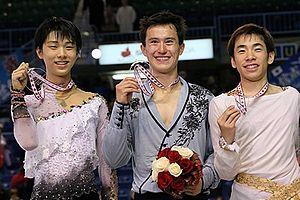
Le Skate Canada est une compétition internationale de patinage artistique qui se déroule au Canada au cours de l'automne. Il accueille des patineurs amateurs de niveau senior dans quatre catégories: simple messieurs, simple dames, couple artistique et danse sur glace.